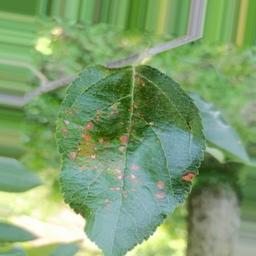
Label: Alternaria